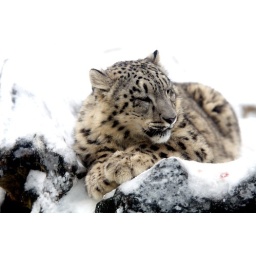
shoot through really dirty window in Krakow ZOO